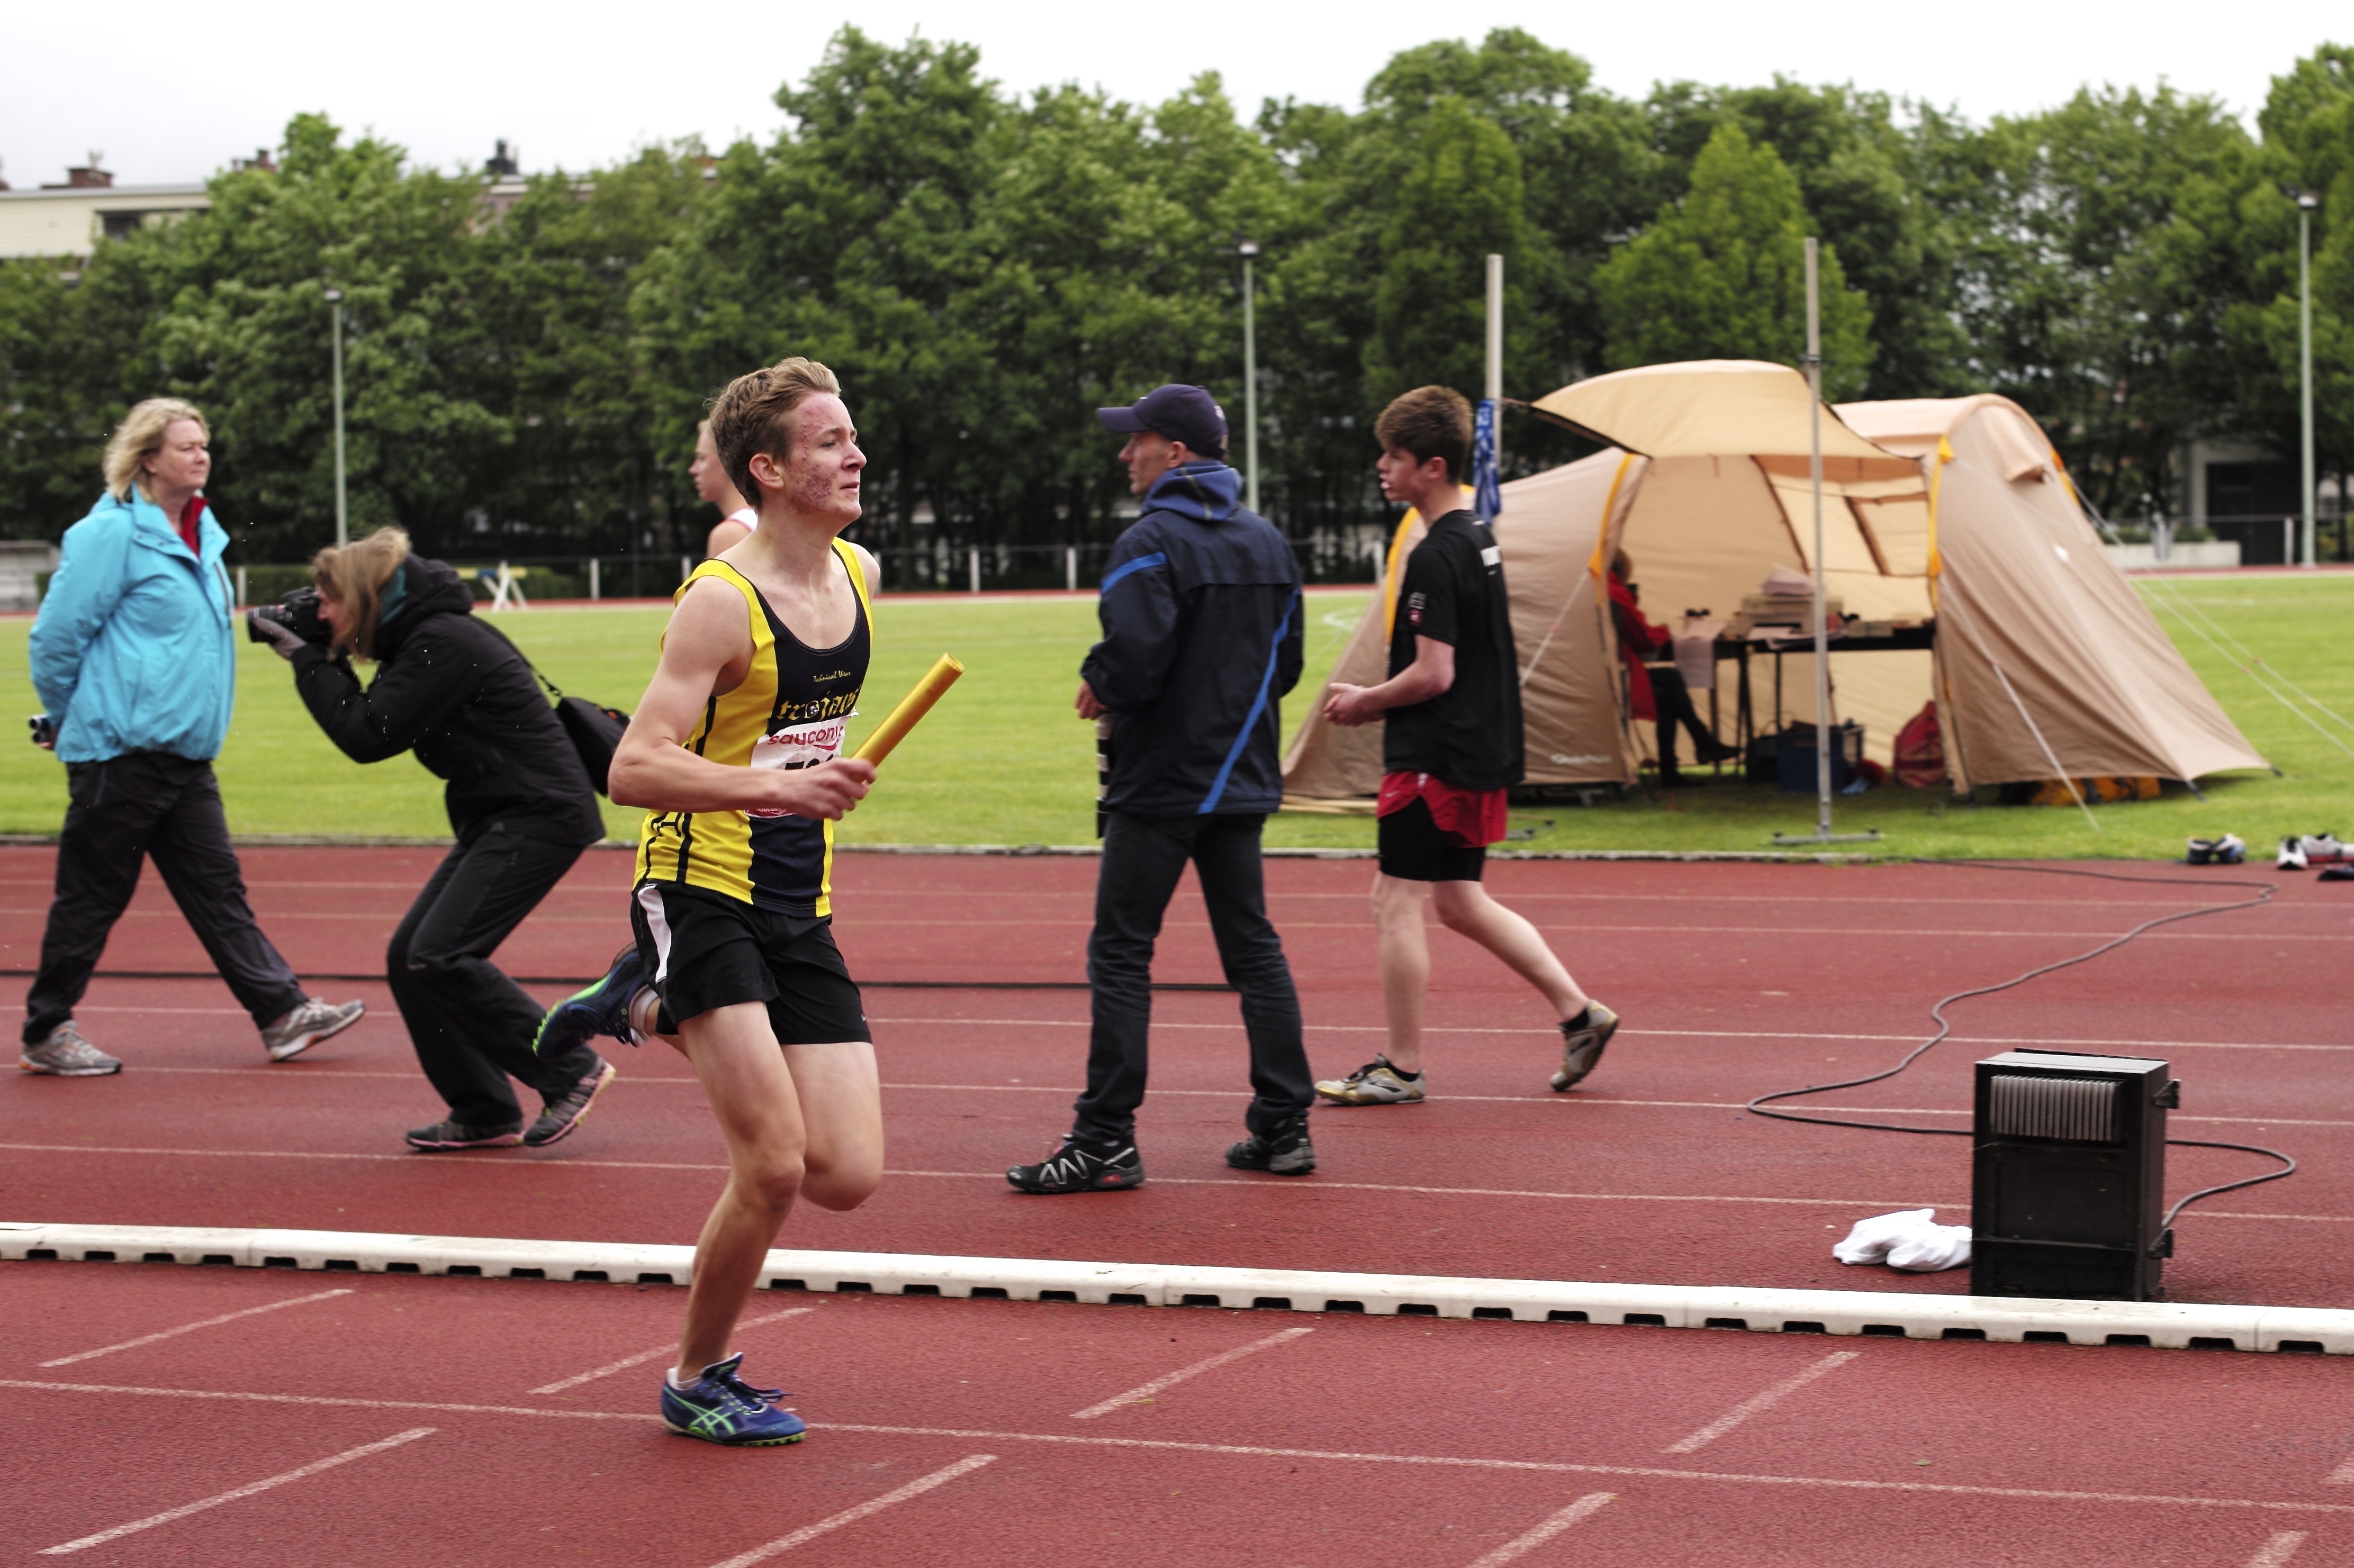
girl, track, sport, boy, running, run, runner, competition, sports, endurance, highschool, athletics, meet, sprint, trackfield, physical exercise, human action, endurance sports, track and field athletics